East Asia

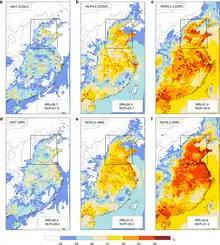
Climate change is expected to exacerbate heat stress over at the North China Plain, which is particularly vulnerable as widespread irrigation results in very moist air. There is a risk that agricultural labourers will be physically unable to work outdoors on hot summer days at the end of the century, particularly under the scenario of greatest emissions and warming.

Like the rest of the world, East Asia has been getting warmer due to climate change, and there had been a measurable increase in the frequency and severity of heatwaves. The region is also expected to see the intensification of its monsoon, leading to more flooding. China has notably embarked on the sponge cities program, where cities are designed to increase the area of urban green spaces and permeable pavings in order to help deal with flash floods caused by greater precipitation extremes. Under high-warming scenarios, "critical health thresholds" for heat stress during the 21st century will be at times breached, in areas like the North China Plain.